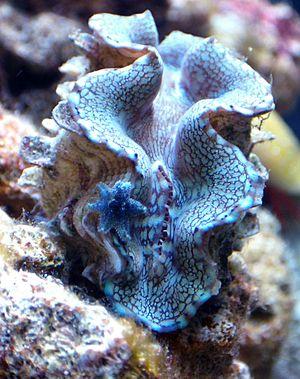
Le Grand bénitier gaufré est une espèce de bénitiers, un mollusque bivalve de la sous-famille des Tridacninae.